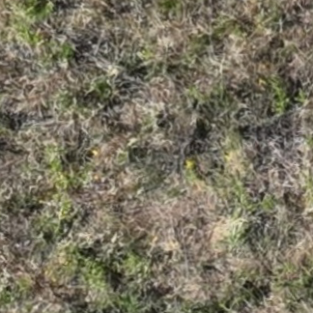
Month: july
Dye color: blue
Dye concentration: high